Vincent Mangano

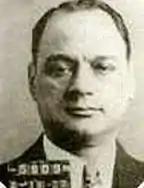

Vincent Mangano (born Vincenzo Giovanni Mangano; ; March 28, 1888 – disappeared April 19, 1951, declared dead October 30, 1961) was an Italian-born mobster also known as "Vincent the Executioner" as named in a Brooklyn newspaper, and the head of the Mangano crime family from 1931 to 1951. He was the brother of Philip Mangano.